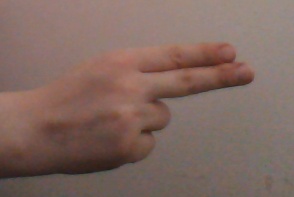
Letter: ain